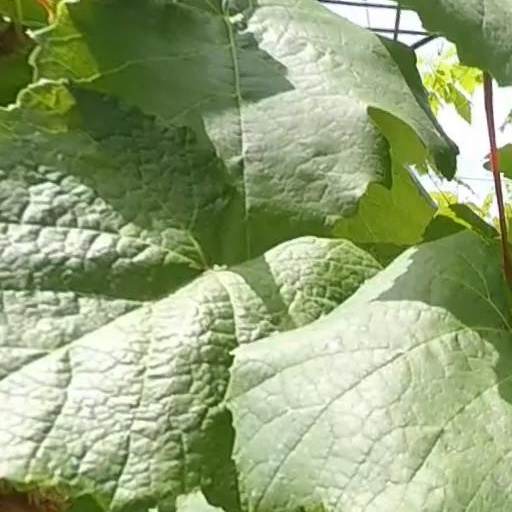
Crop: grape